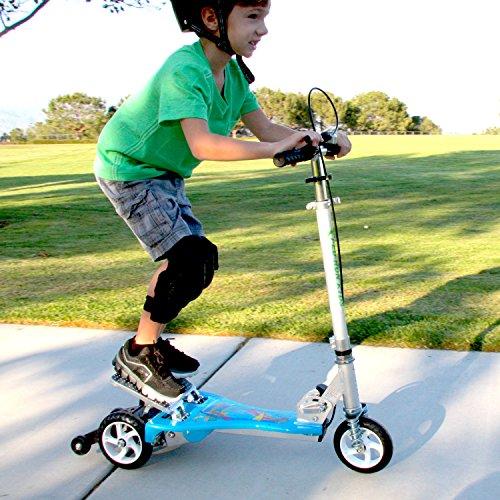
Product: Ped-Run Kids Pedaling Scooter - Exercise While Having Fun
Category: Sports & Outdoors | Outdoor Recreation | Skates, Skateboards & Scooters | Scooters & Equipment | Scooters | Kick Scooters
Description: Health: rider propels scooter at safe Variable speeds with up and down motion on pedals, similar to stair-climber up to maximum speed of 10 mph.
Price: $103.46
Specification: Product Dimensions:         29 x 11 x 40 inches ; 14.8 pounds    |Shipping Weight: 18 pounds (View shipping rates and policies)|Domestic Shipping: Item can be shipped within U.S.|International Shipping: This item can be shipped to select countries outside of the U.S.  Learn More|ASIN: B00D162DAA|Item model number: PRK-BK|    #301    in Kick Scooters